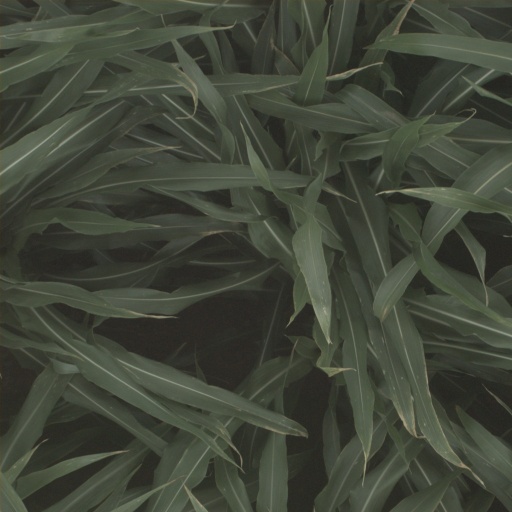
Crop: sorghum